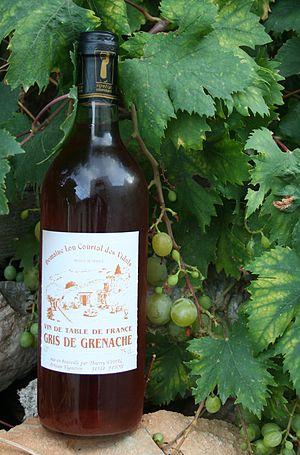
Un vin sans indication géographique est une catégorie européenne de vins. Les vins sans indication géographique produits en France sont sous le contrôle de FranceAgriMer. Ces vins portent alors la mention « Vin de France ». Leur nombre peut varier d'année en d'année en fonction des agréments accordés par FranceAgriMer aux opérateurs et des choix de ces derniers.